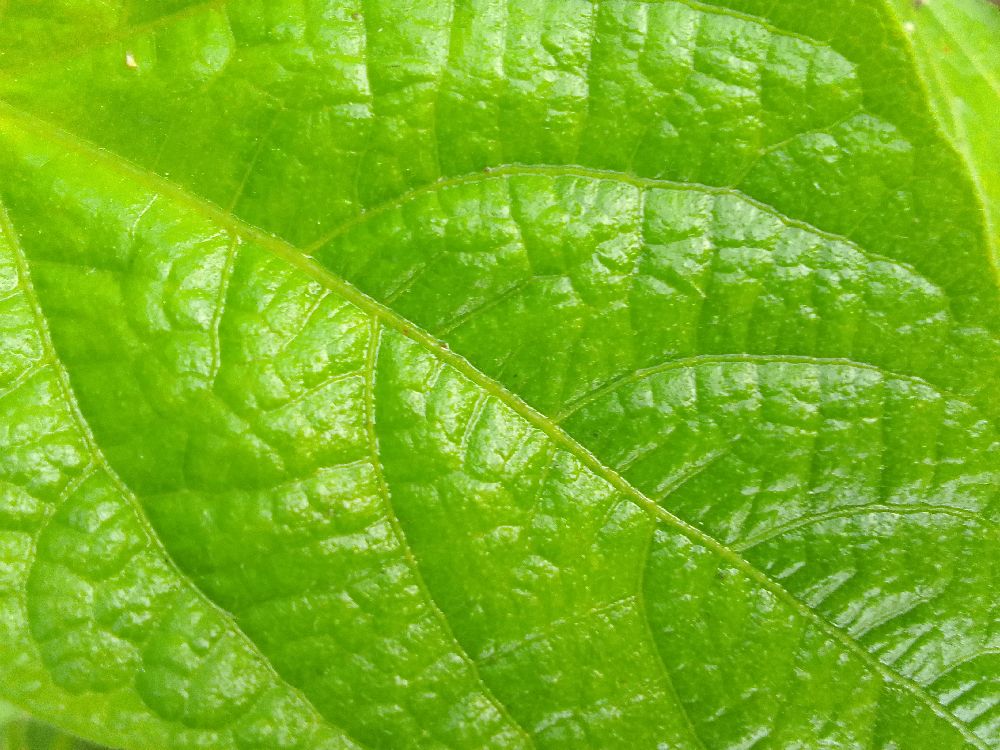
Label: healthy